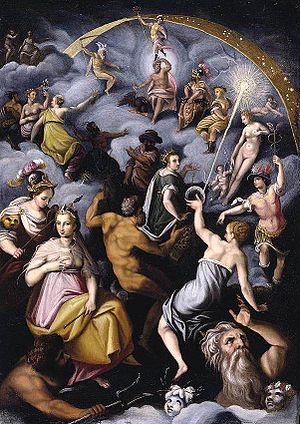
Polyteisme
Gudernes forsamling, Jacopo Zucchi, (1575-76).
Polyteisme betyder flerguderi og betegner religioner med kosmologiske systemer, der omfatter mere end én gud. Betegnelsens blev oprindeligt brugt til at skelne monoteisme fra afguderi.